Tekken

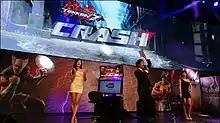
Promotion at Nexon Arena in 2015

In early 2014, Katsuhiro Harada expressed interest in continuing the series on PlayStation 4. "Tekken 7" was released in Japanese and Korean arcades in 2015. It is the first game in the series to be powered by the Unreal Engine. The game received an update, subtitled "Fated Retribution" and released to arcades on July 5, 2016, and featured the series' second, third, fourth and fifth guest characters, the guest characters appearing are Akuma from the "Street Fighter" franchise by Capcom, Geese Howard from SNK's fighting game franchises, Noctis Lucis Caelum from the "Final Fantasy" franchise by Square Enix and Negan Smith from "The Walking Dead" franchise. The PlayStation 4 version was confirmed at Paris Games Week 2015, and features exclusive content as well as virtual reality support. The Xbox One and Microsoft Windows versions were released on June 2, 2017, alongside the PlayStation 4 version, and are based on the "Fated Retribution". In the canonical ending, considered the conclusion of the Mishima saga, Heihachi takes control of the Zaibatsu, and attempts to expose Kazuya of the Devil Gene, after a failed attempt on capturing a missing Jin, who was found safely by his uncles Lars and Lee. In their final battle, Kazuya permanently kills Heihachi and throws him into an erupting volcano, whereas Jin, who recovered from his coma thanks to Lars and Lee, declares that he must kill Kazuya to end the cursed Mishima bloodline. It was also revealed that Heihachi killed his wife Kazumi in self-defense because of her possession of the Devil Gene and the fact that she had gained a split personality because of it, shortly after Kazuya was born. Few side playable characters’ storylines have their endings from "Tekken Tag Tournament 2" ties to this game.